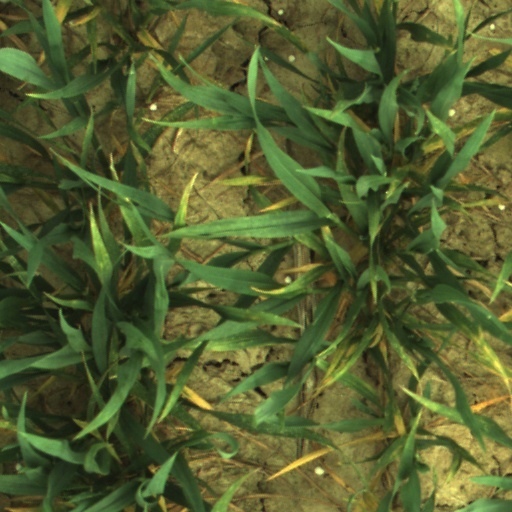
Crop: wheat